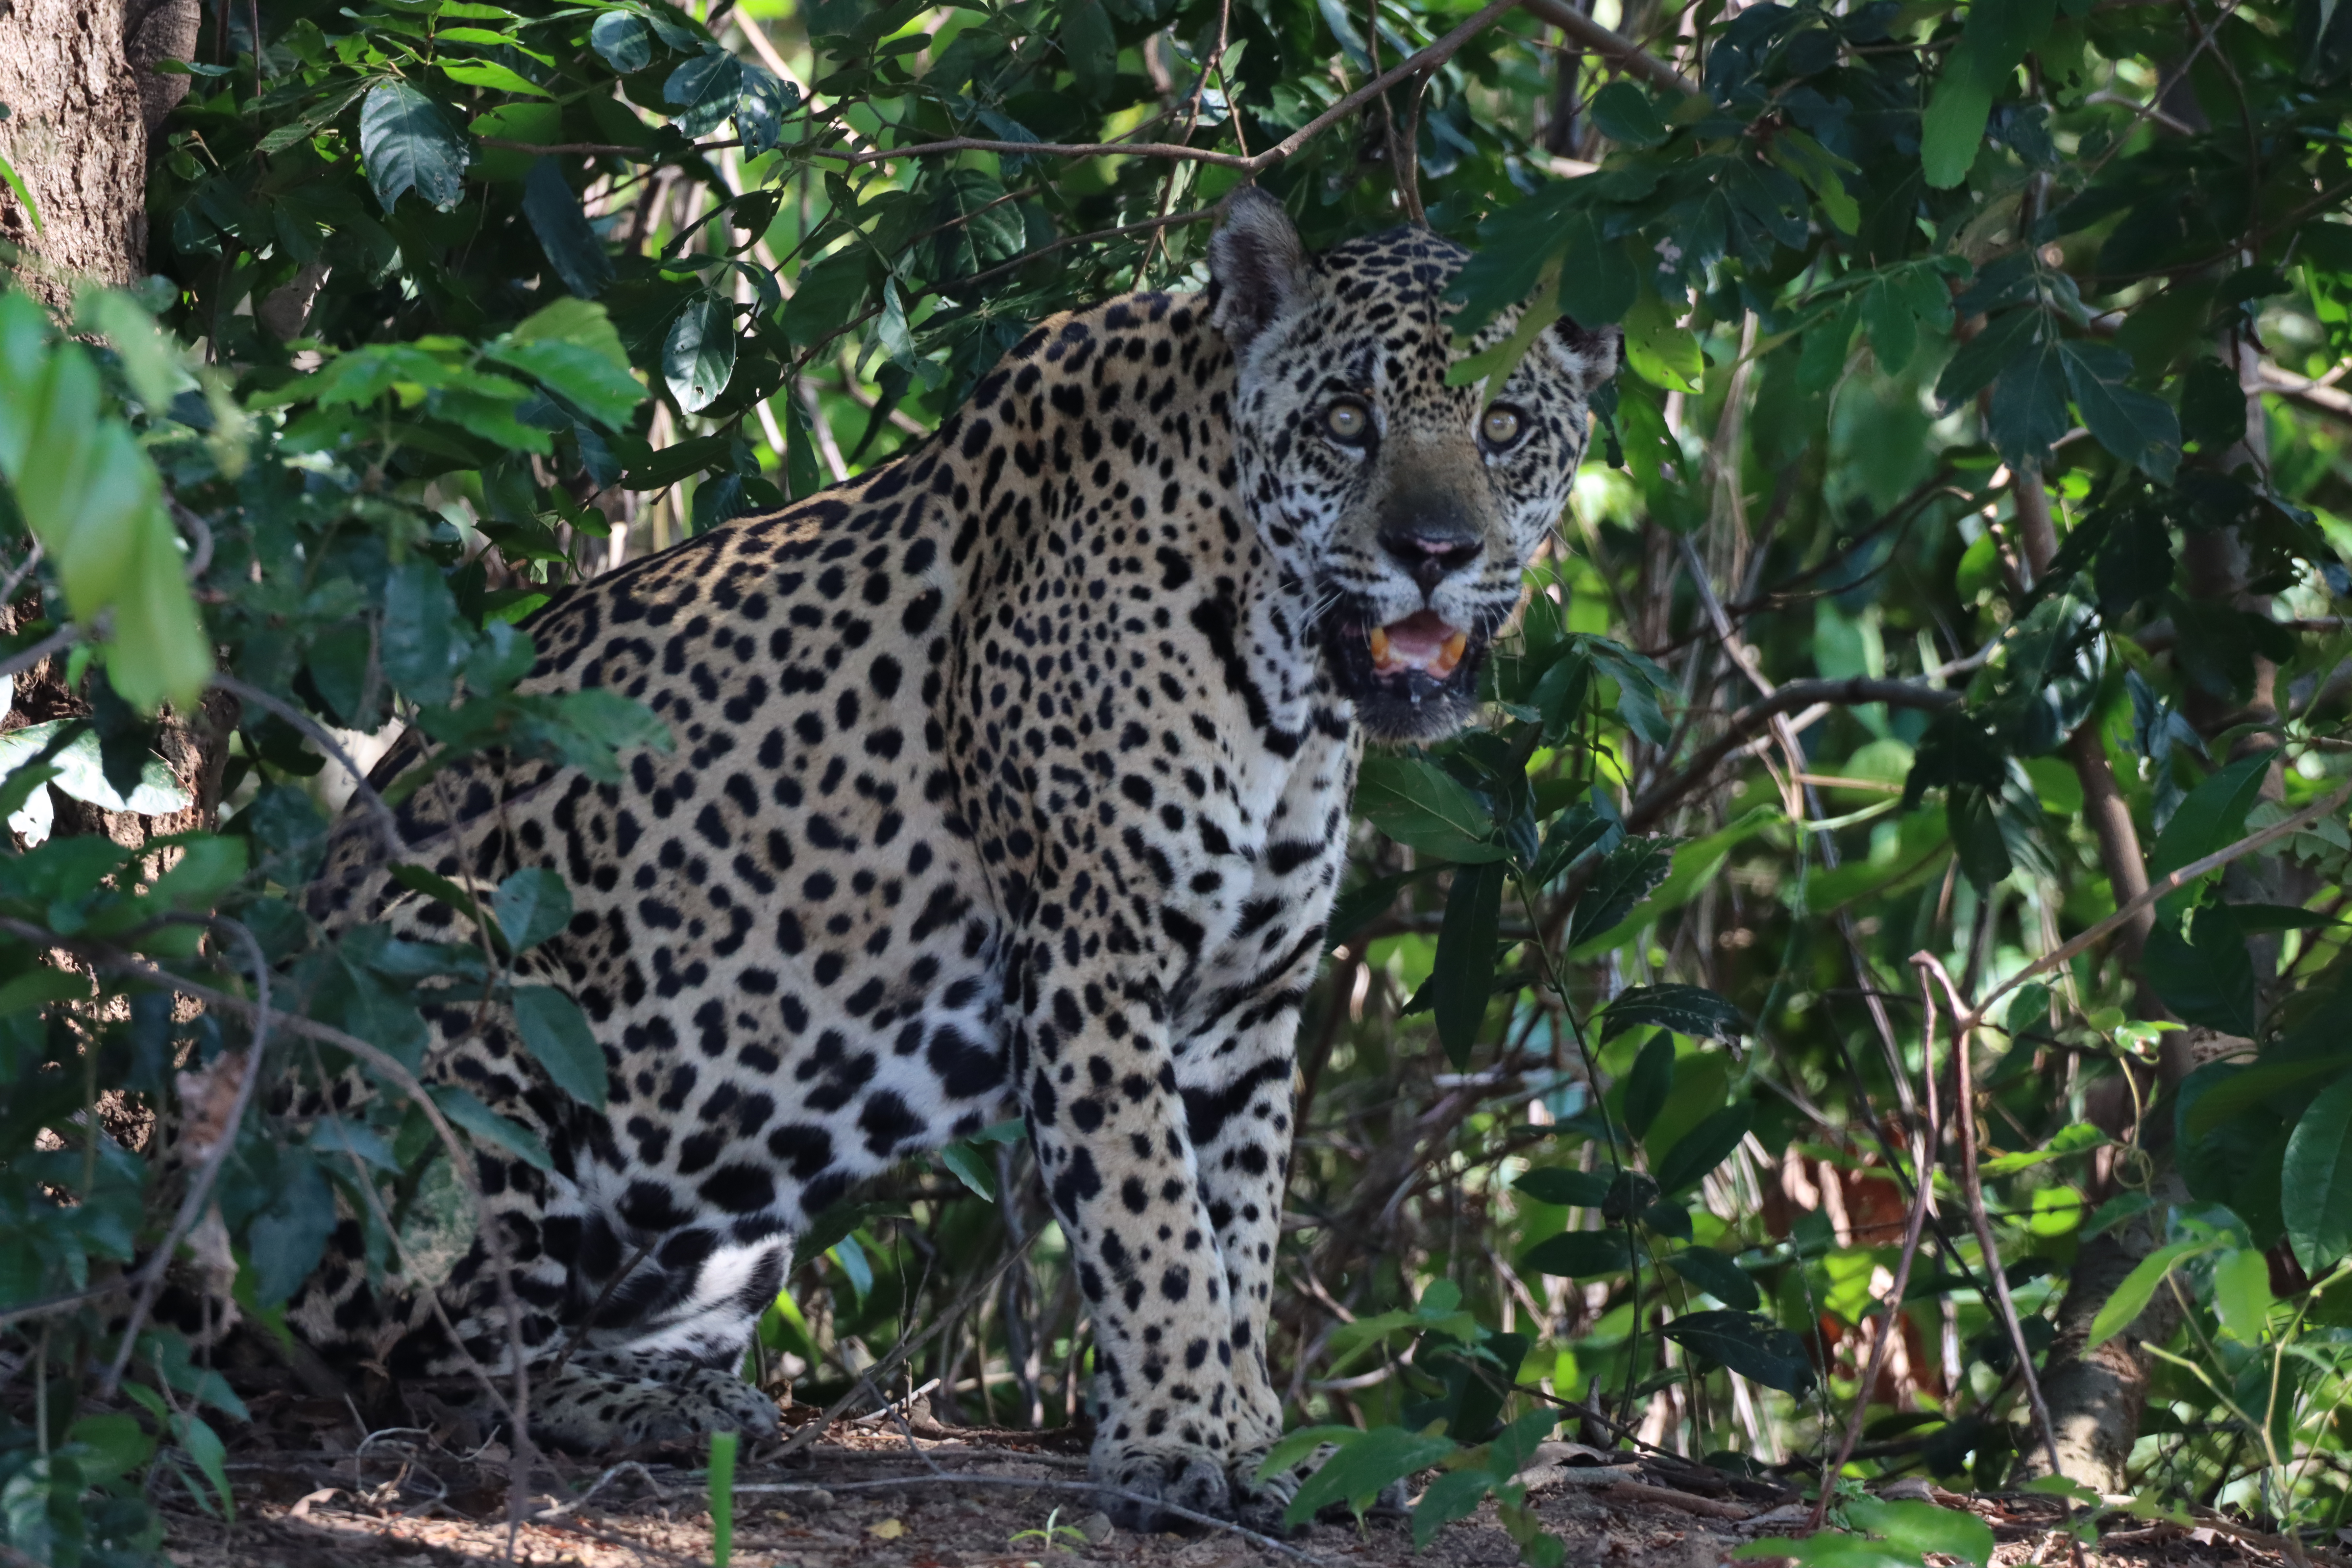
Jaguar: Katniss